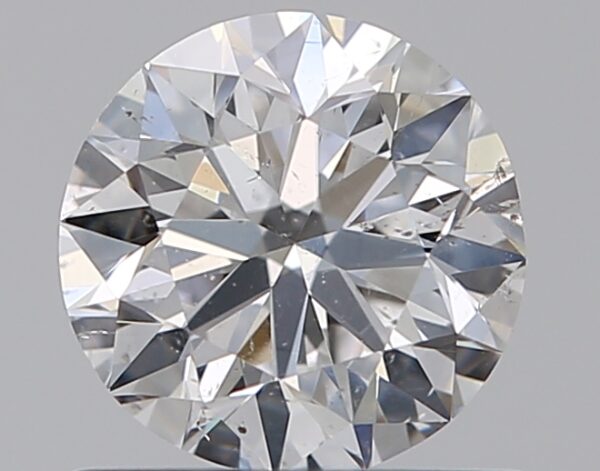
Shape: round
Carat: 0.72
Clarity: SI2
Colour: E
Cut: VG
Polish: EX
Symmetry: VG
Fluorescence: F
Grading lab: GIA
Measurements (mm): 5.61 x 5.67 x 3.59